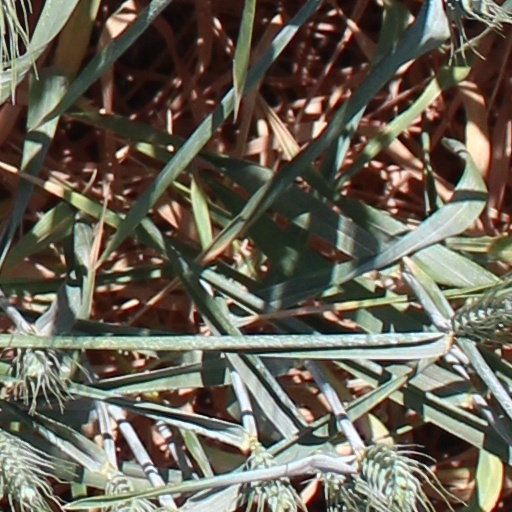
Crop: wheat